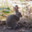
Label: rabbit